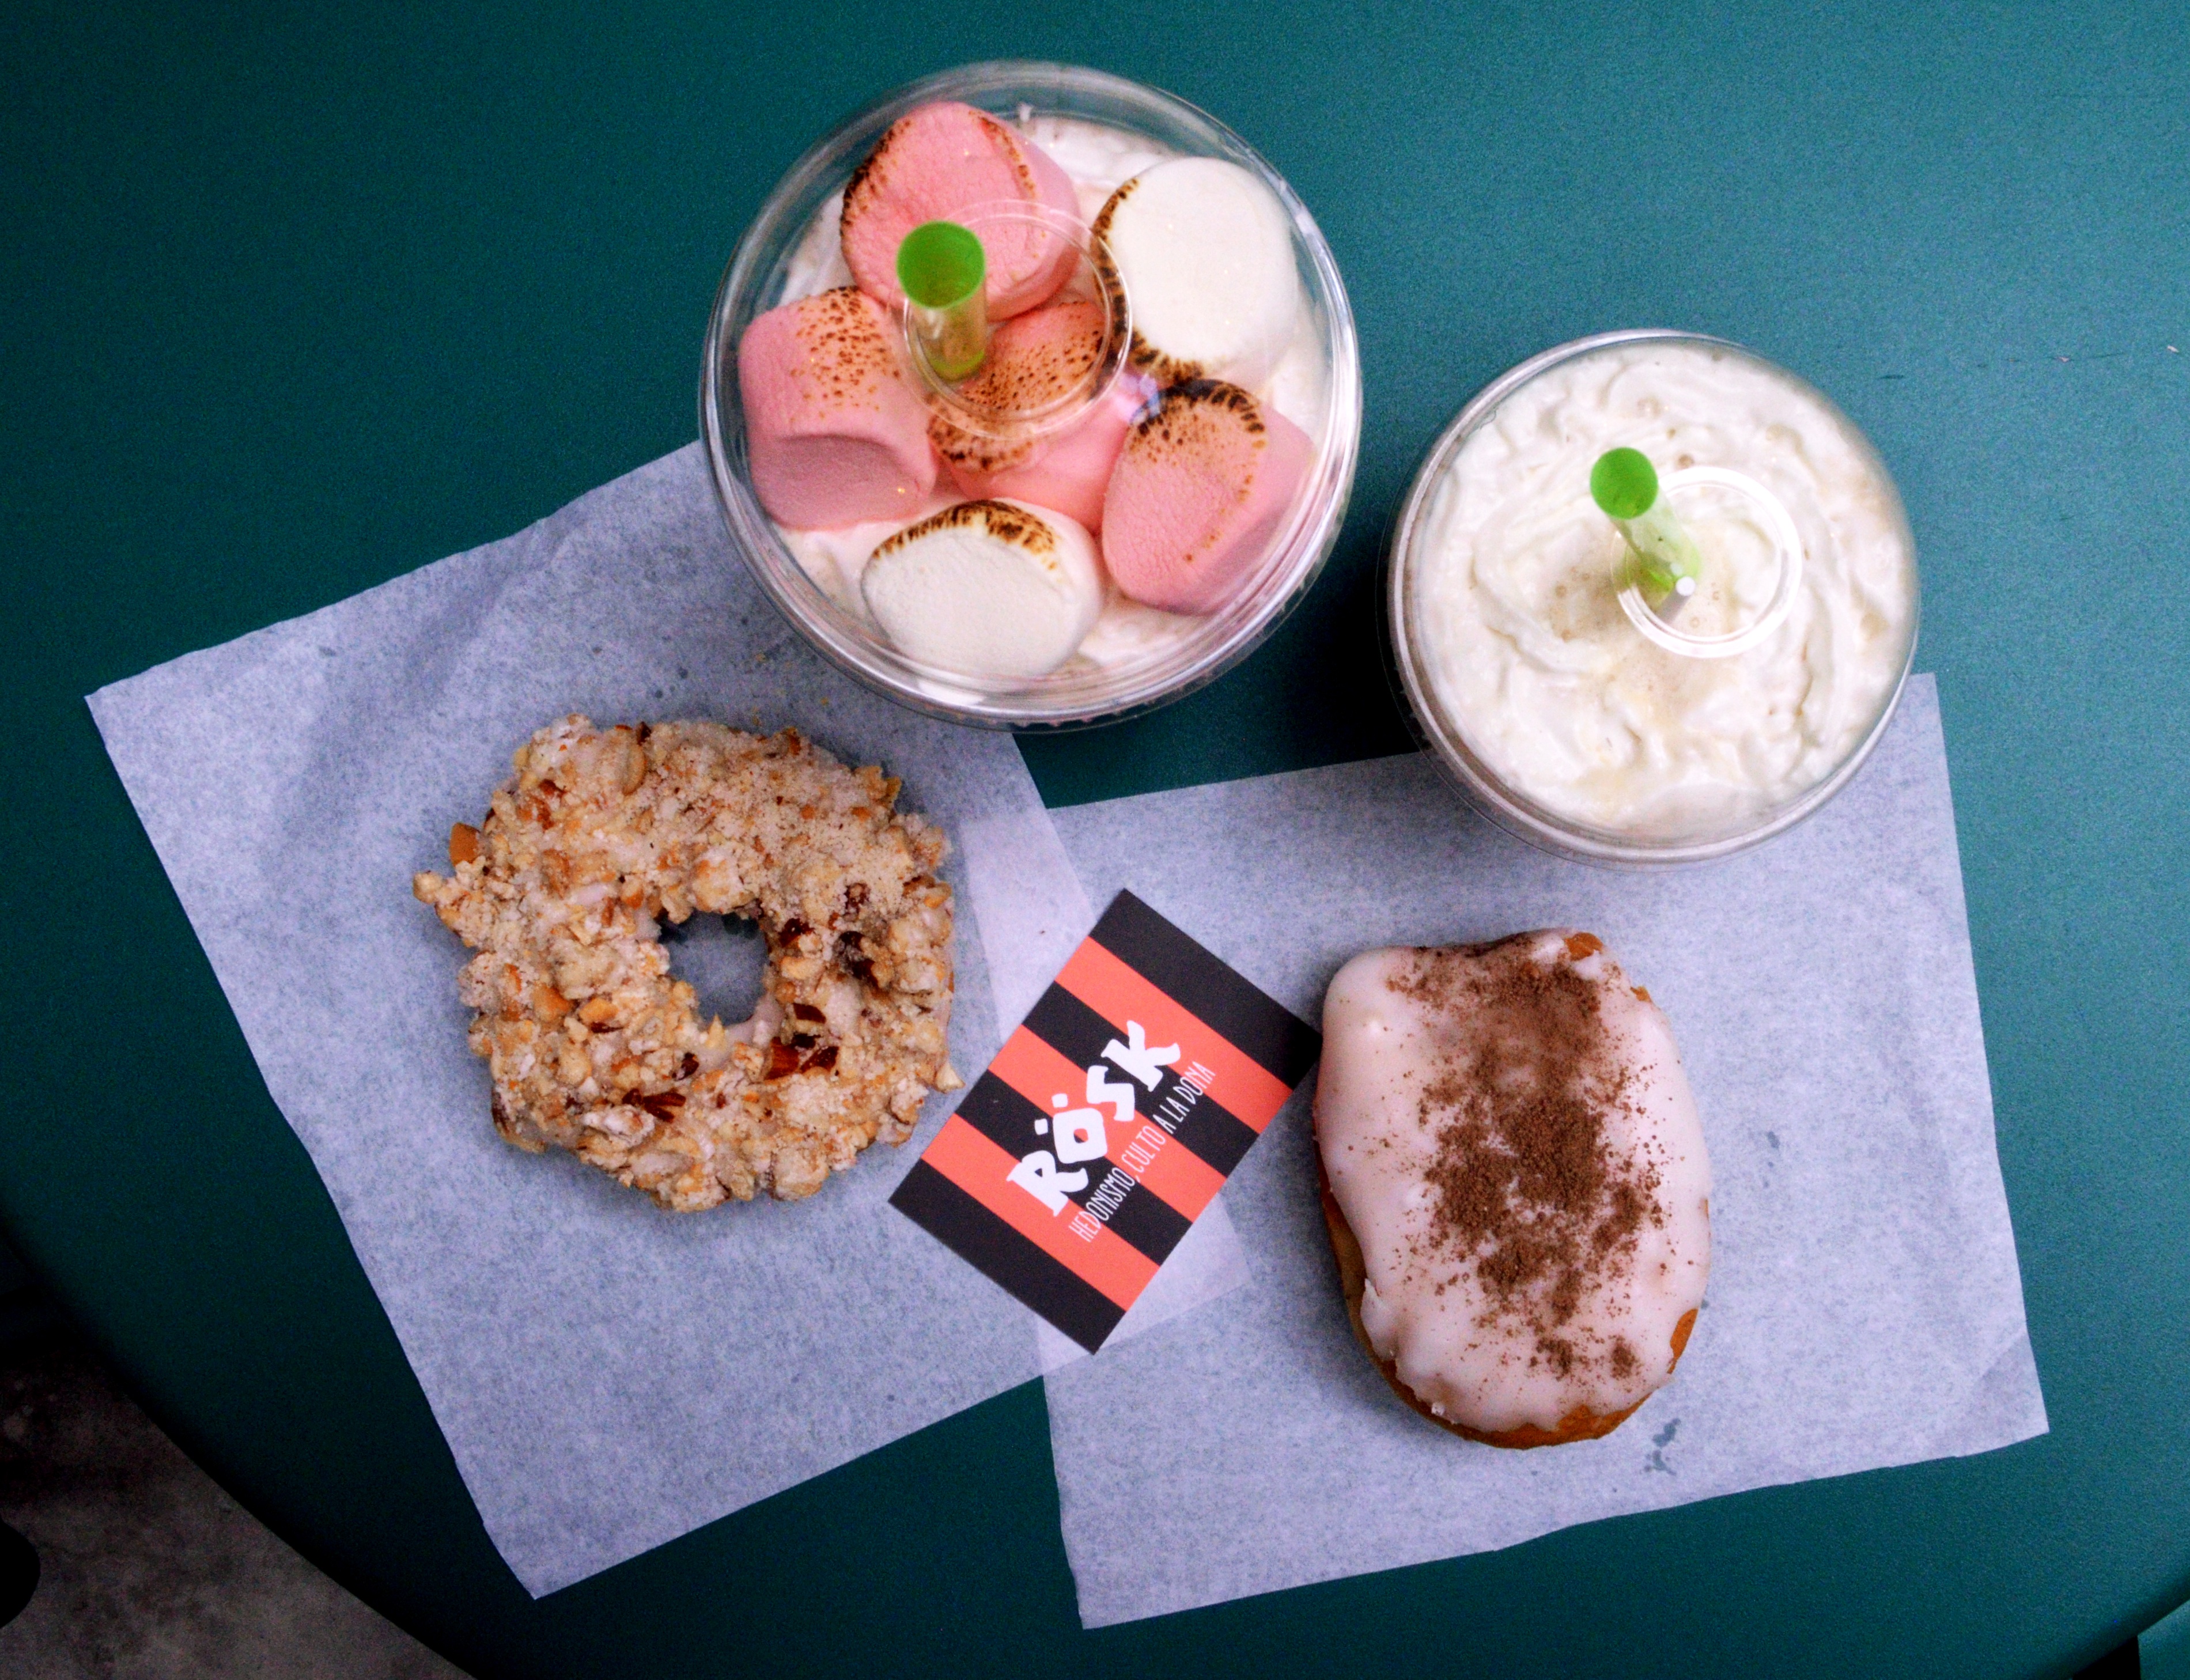
dish, meal, food, produce, breakfast, baking, dessert, lunch, cuisine, snack food